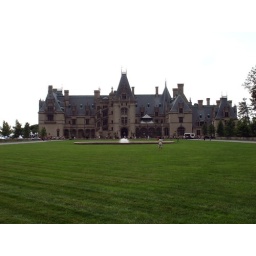
The largest home in the country, situated in the mountains of North Carolina.